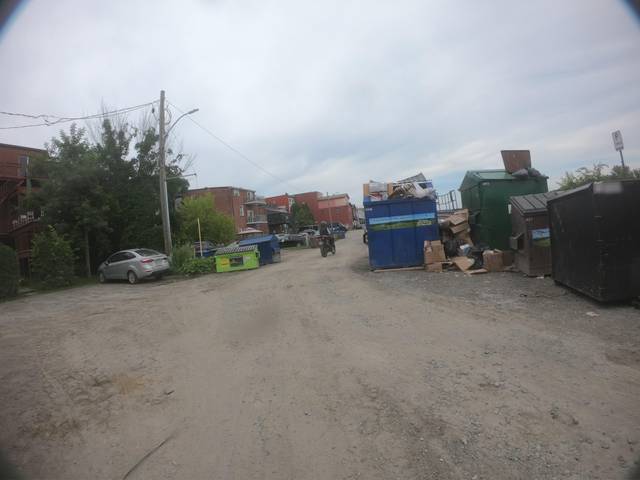
Region: Canada
Coordinates: 45.266, -72.155